Mockup

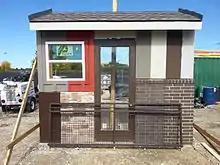
Architectural mockup for a new urbanist community in McKinney, Texas, US

At the beginning of a project's construction, architects will often direct contractors to provide material mockups for review. These allow the design team to review material and color selections, and make modifications before product orders are placed. Architectural mockups can also be used for performance testing (such as water penetration at window installations, for example) and help inform the subcontractors how details are to be installed.